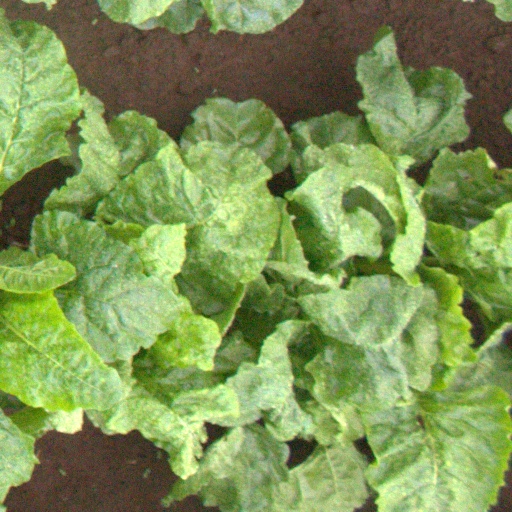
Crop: sugar beet